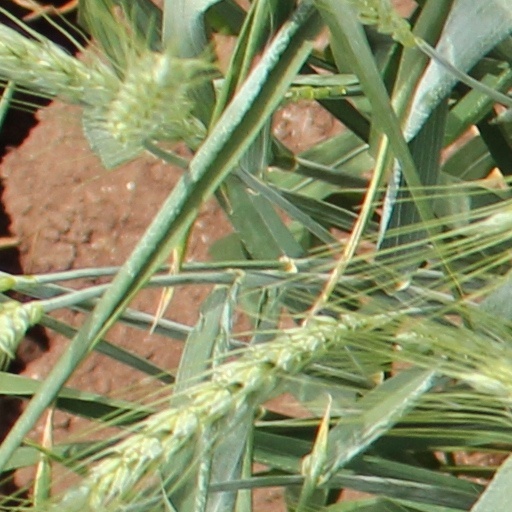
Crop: wheat